Sciurumimus

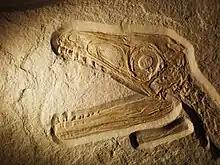
Close up of the skull

When first discovered, a phylogenetic analysis suggested that "Sciurumimus" may have been a primitive member of the Megalosauroidea, a clade of large carnivorous dinosaurs more primitive than many other well-known theropods like the tyrannosauroids and carnosaurs, making it the most basal known feathered theropod. This classification was supported by one of three initial analyses conducted by the scientists who described it. The other two analyses, which the authors regarded as less well supported, found it as more closely related to "Monolophosaurus" and Avetheropoda, and in an unresolved position among avetheropods and megalosauroids, respectively. The exact position in the various analyses was difficult to determine due to the fact that the only known specimen is a very young juvenile.